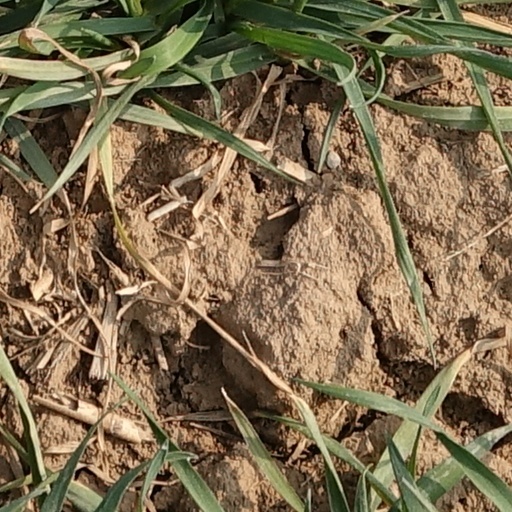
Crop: wheat